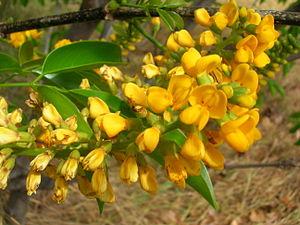
Platymiscium est un genre de plantes dicotylédones de la famille des Fabaceae, sous-famille des Faboideae, originaire des régions tropicales d'Amérique, qui comprend une quarantaine d'espèces acceptées.